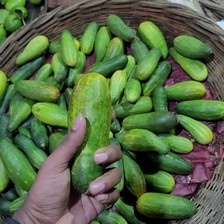
Label: cucumber